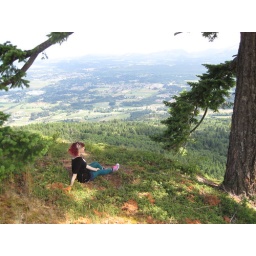
The moss on the ground was so cushy, we lounged under the mountain trees, enjoying the view.